Walter McDonald Sanders House

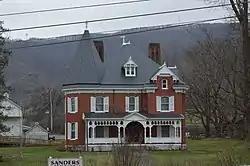
Front of the house

The Walter McDonald Sanders House is a historic house that forms the center of the Sanders House Center complex at Bluefield in Tazewell County, Virginia, United States. It was built between 1894 and 1896, and is a large two-story, three-bay, red brick Queen Anne-style dwelling. A two-story, brick over frame addition was built in 1911. The house features a highly decorative, almost full-length, shed-roofed front porch; a pyramidal roof; and a corner turret with conical roof. Also on the property are the contributing limestone spring house, a frame smokehouse which contains a railroad museum, a frame granary, and an early-20th century small frame dwelling known as the Rosie Trigg Cottage, which houses the Tazewell County Visitor Center.